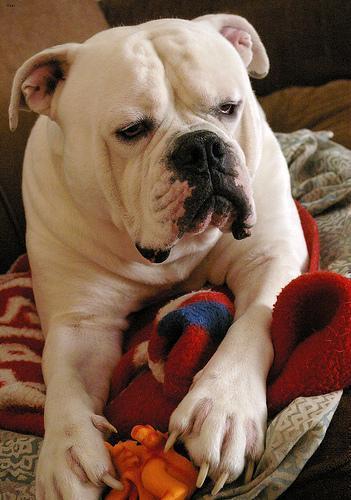
american bulldog